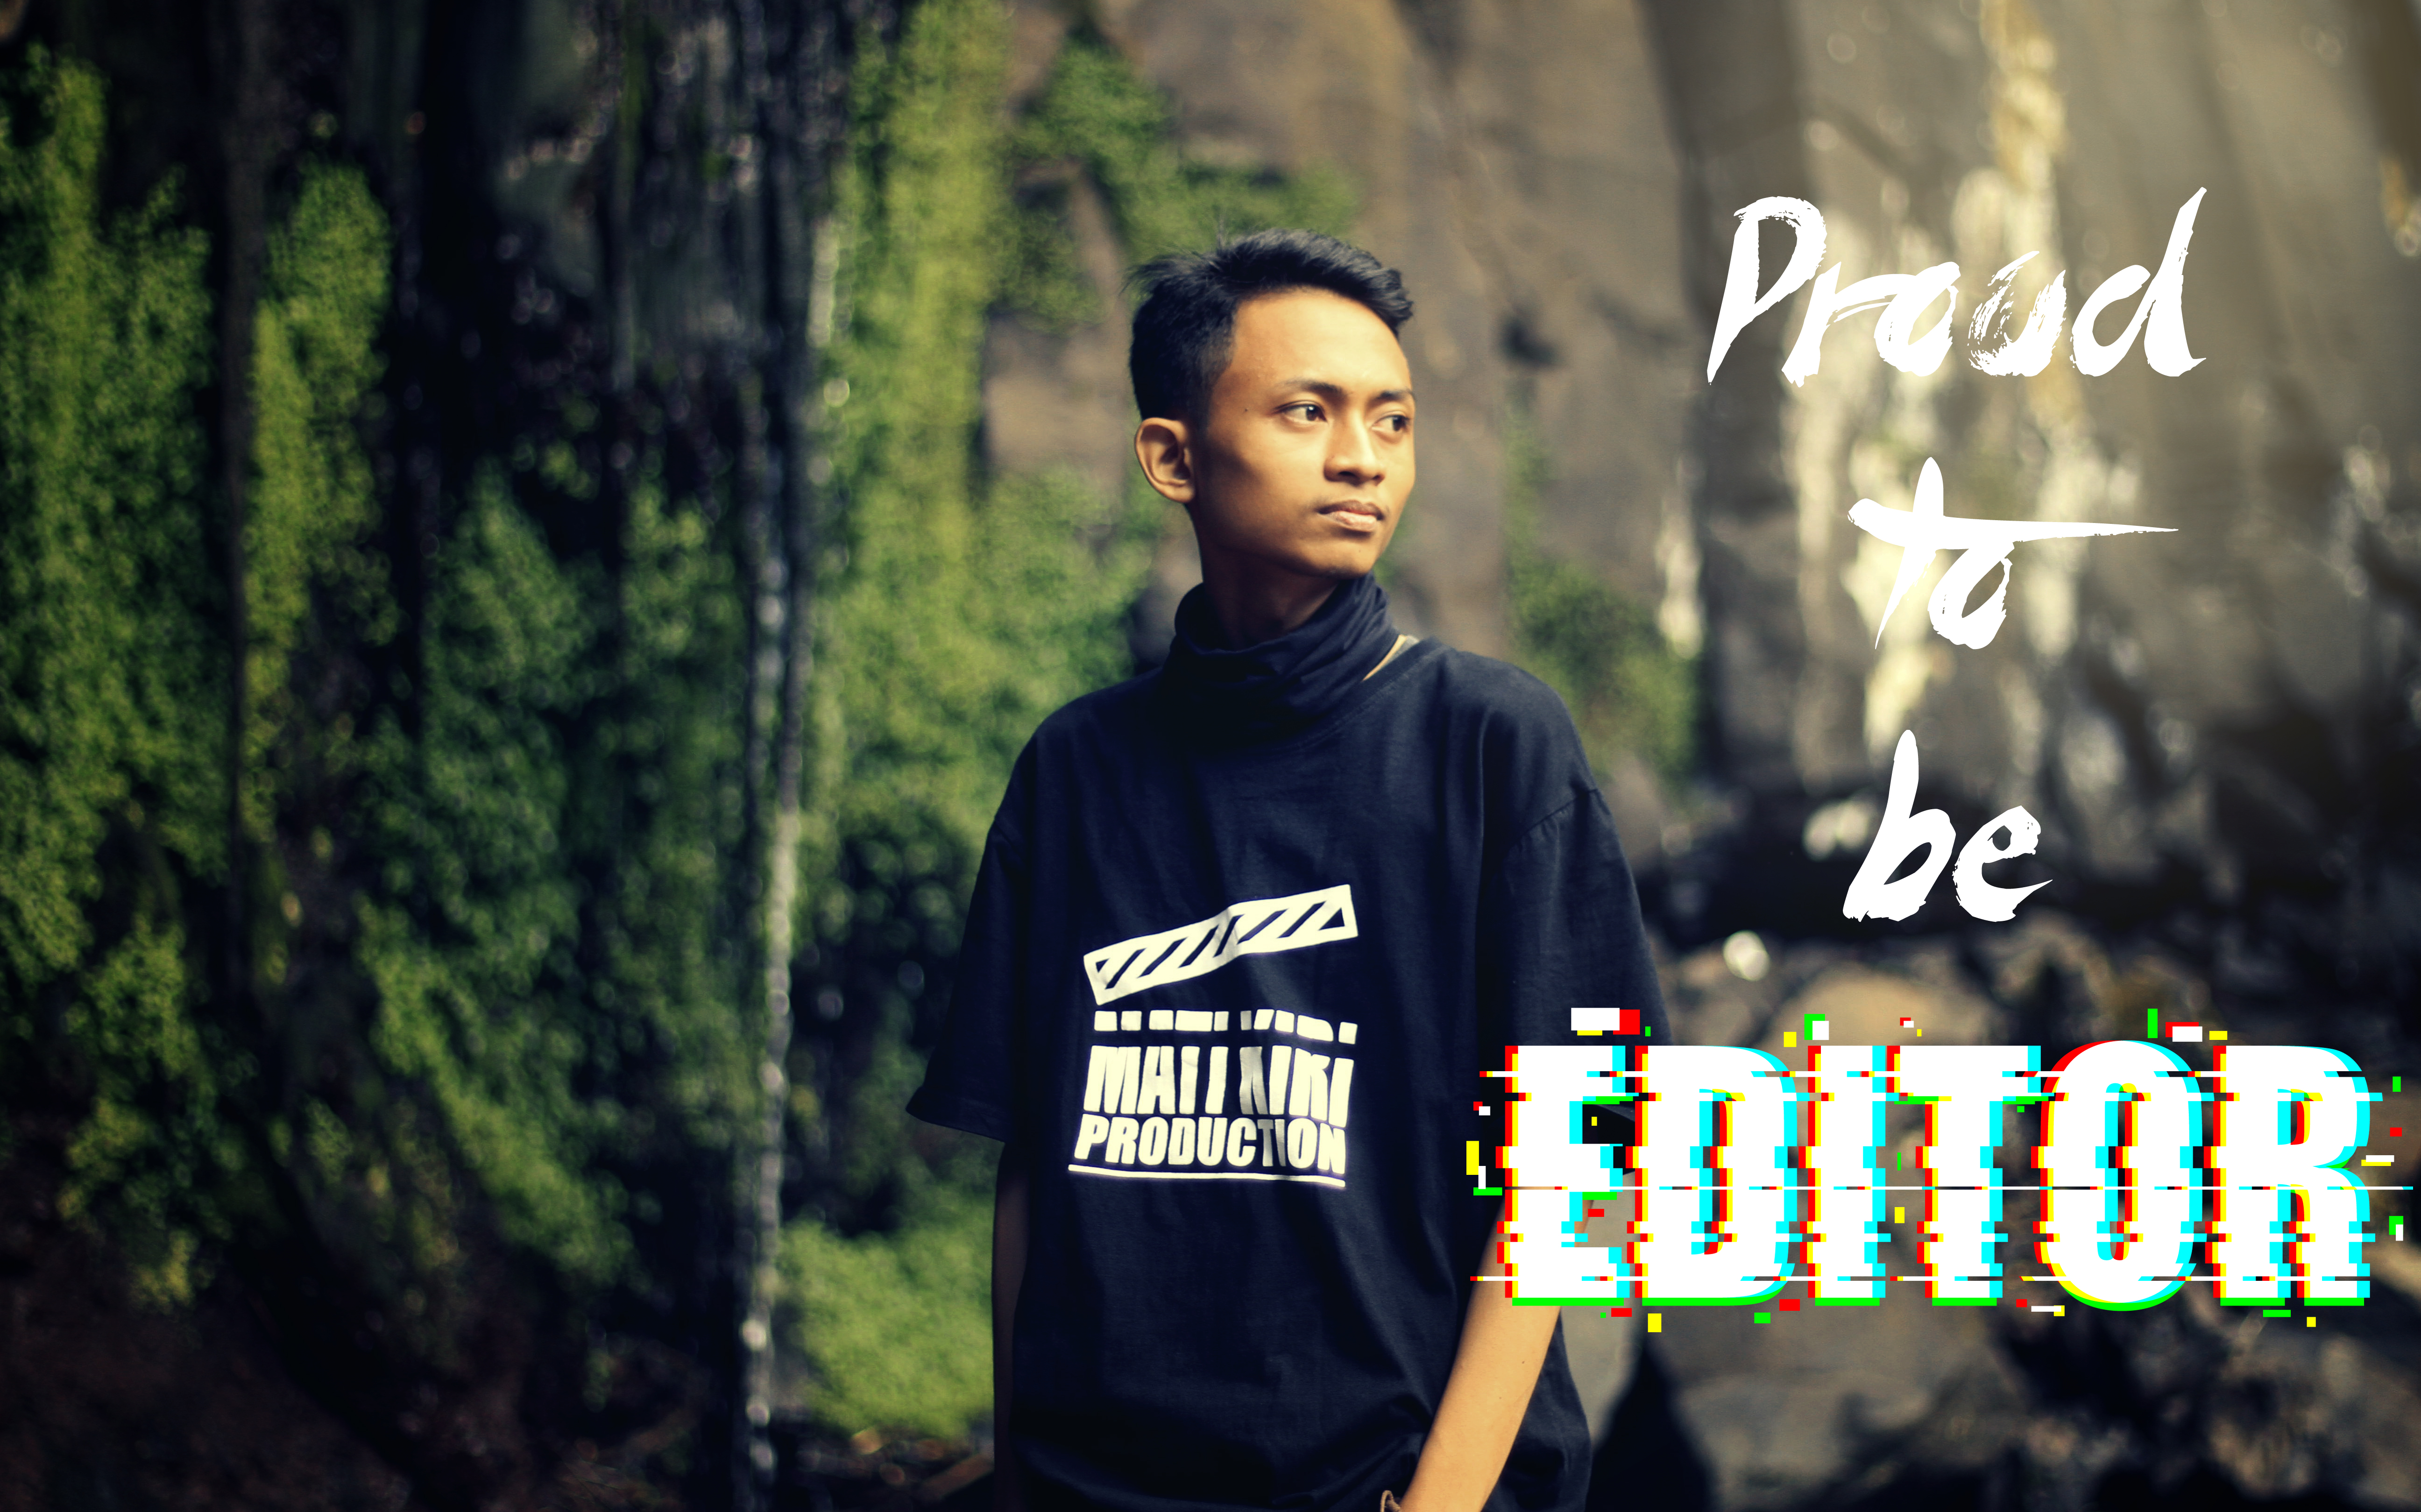
tree, nature, grass, plant, girl, photography, male, recreation, green, fun, woody plant, computer wallpaper